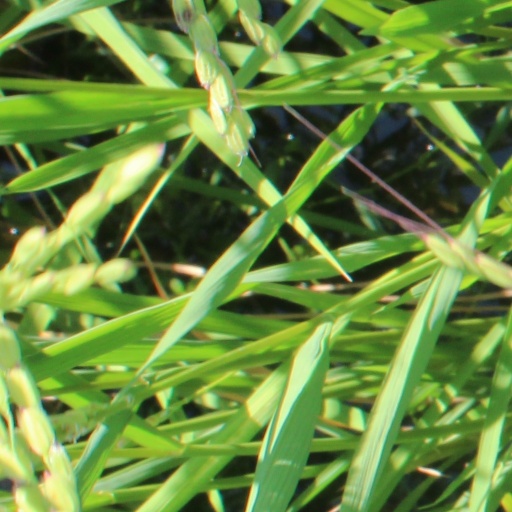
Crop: rice